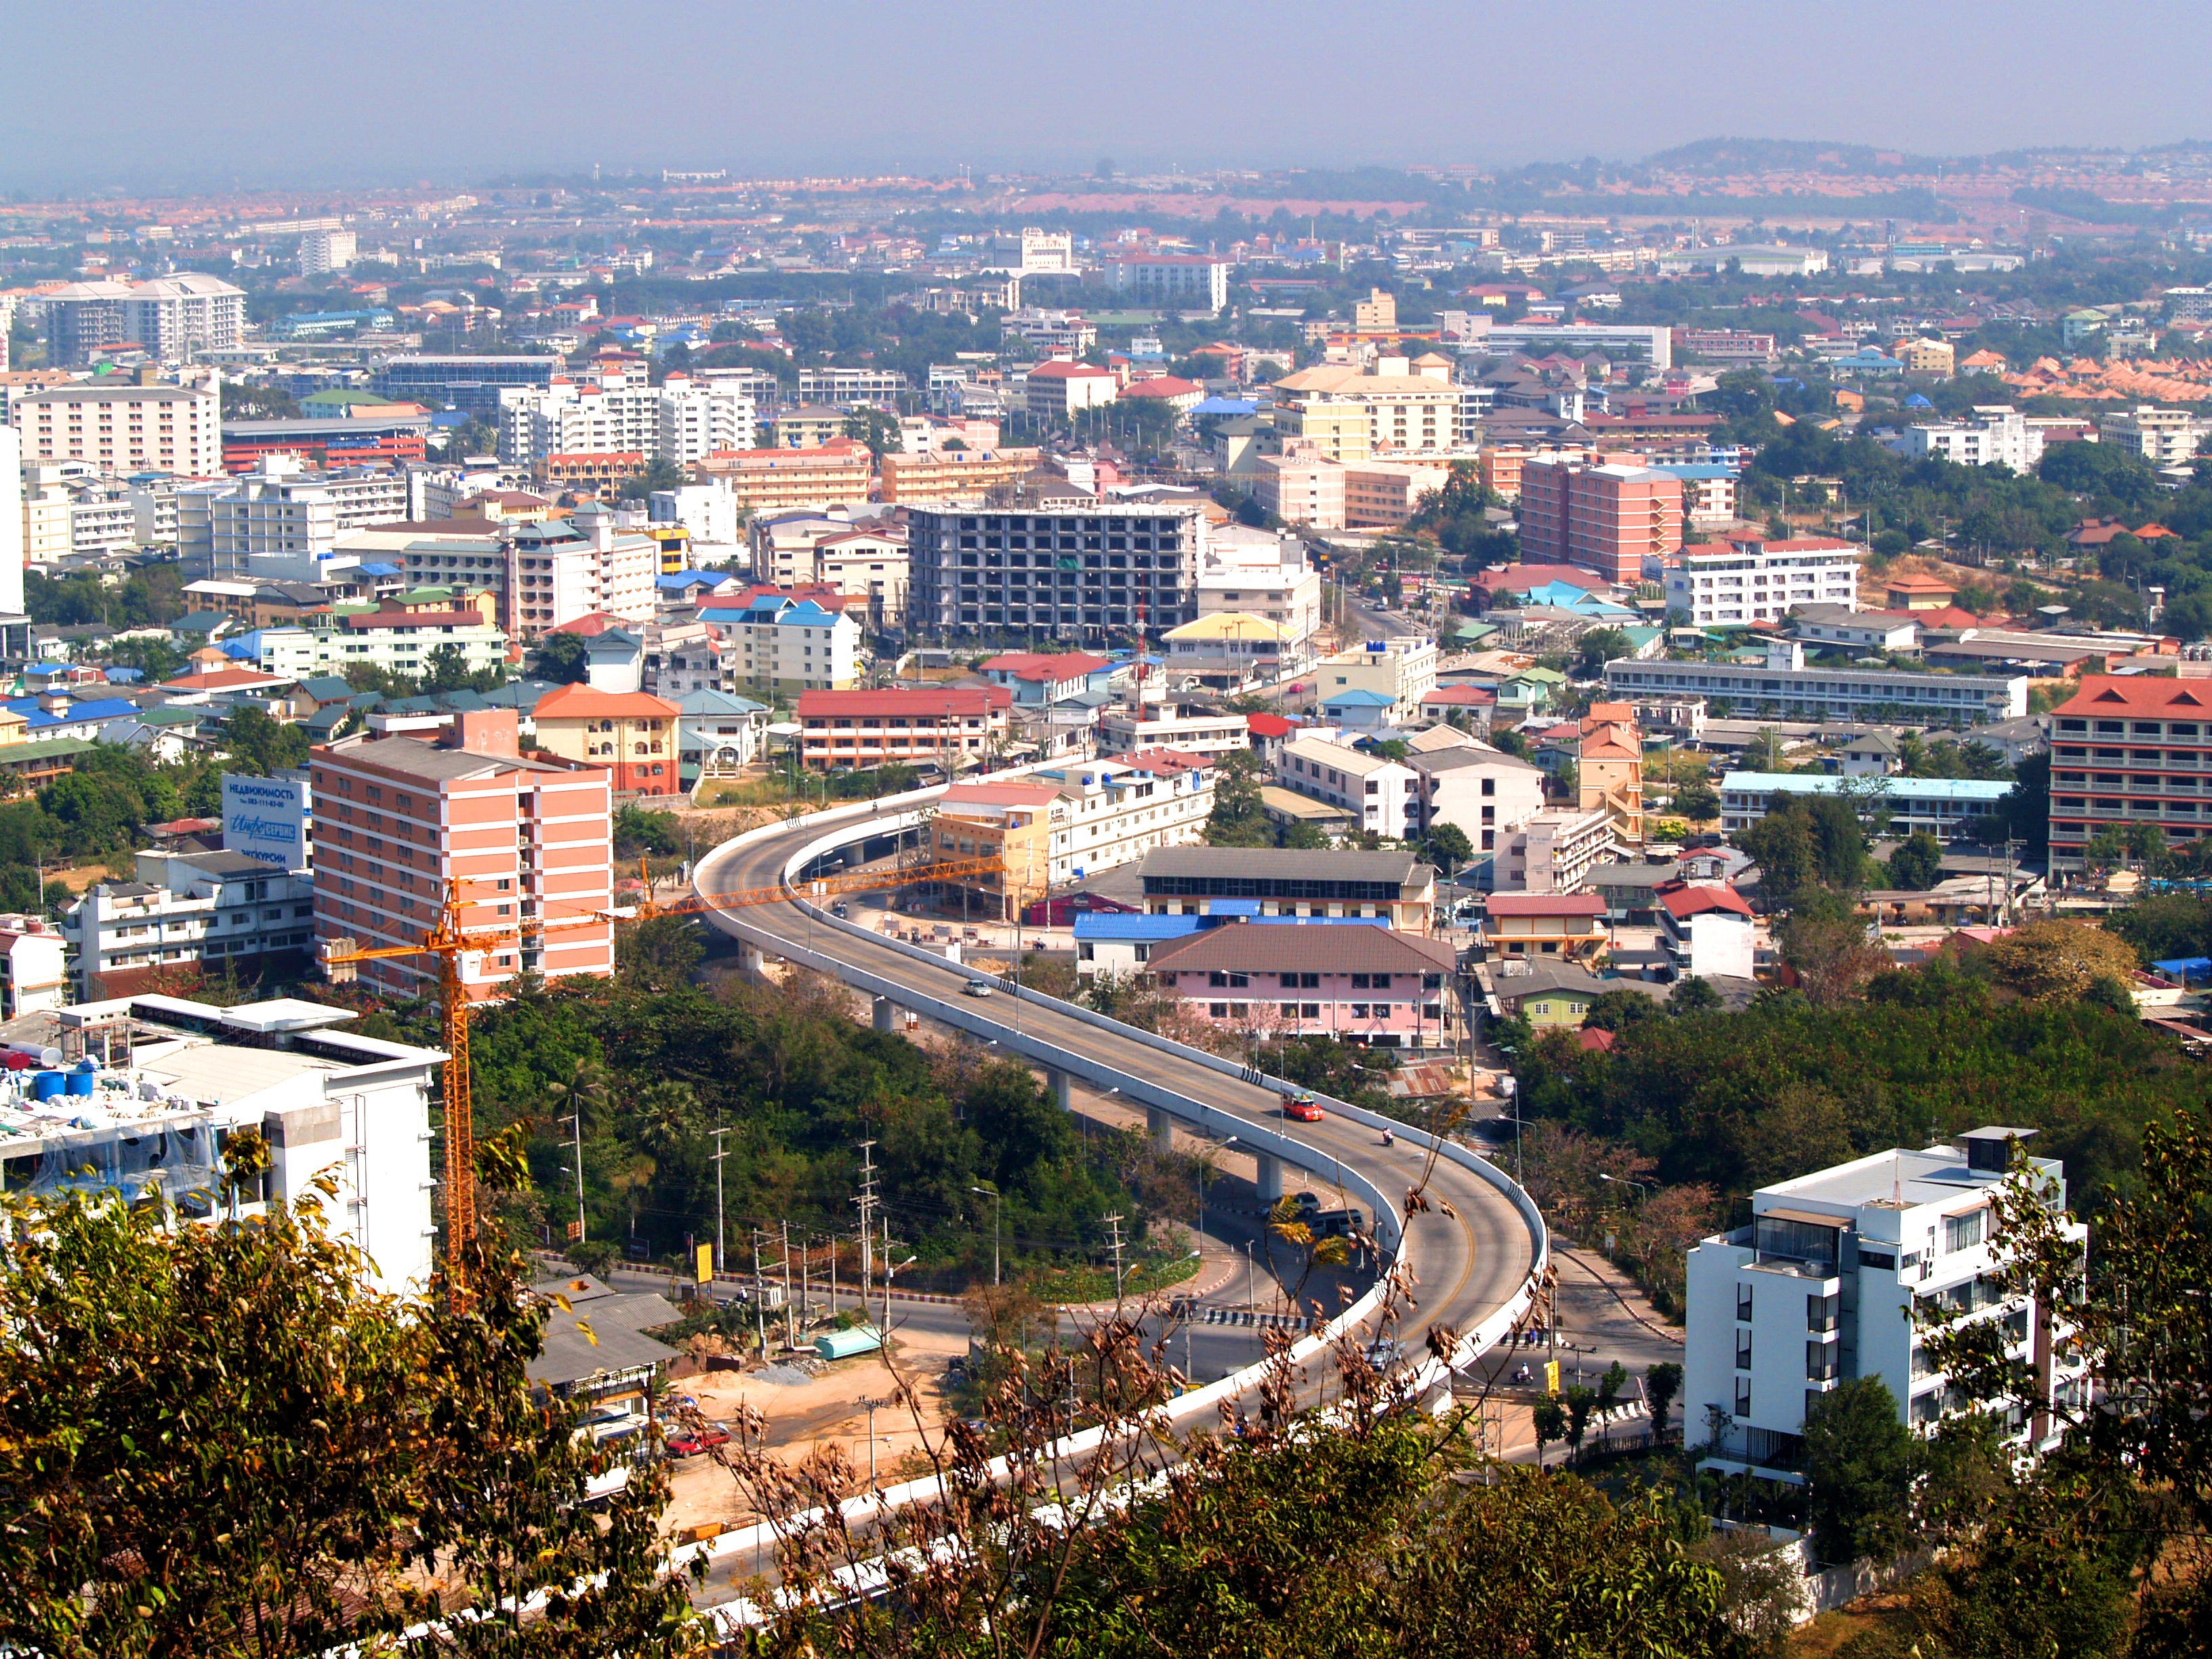
beach, sea, coast, water, sand, ocean, bird, cloud, architecture, sky, sun, boat, skyline, street, photography, sunlight, hill, town, view, city, skyscraper, ship, cityscape, panorama, downtown, vacation, travel, clear, swim, suburb, arch, green, relax, tower, tropical, color, scenery, bay, asia, landmark, blue, port, point, tourism, tower block, thailand, turquoise, buildings, hotel, resort, houses, beautiful, center, gulf, observation, pattaya, thai, metropolis, neighbourhood, bird's eye view, aerial photography, urban area, residential area, geographical feature, human settlement, metropolitan area